Toyotomi Hideyori

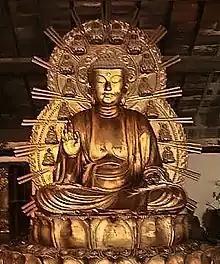
Replica of Great Buddha of Kyoto

Ieyasu found fault with the opening ceremony of a temple (Great Buddha of Kyoto) built by Hideyori; it was as if he prayed for Ieyasu's death and the ruin of the Tokugawa clan. Ieyasu ordered Hideyori to leave Osaka Castle, but those in the castle refused and summoned samurai to gather within the castle. Then in 1614, the Tokugawa besieged Osaka Castle against Hideyori.